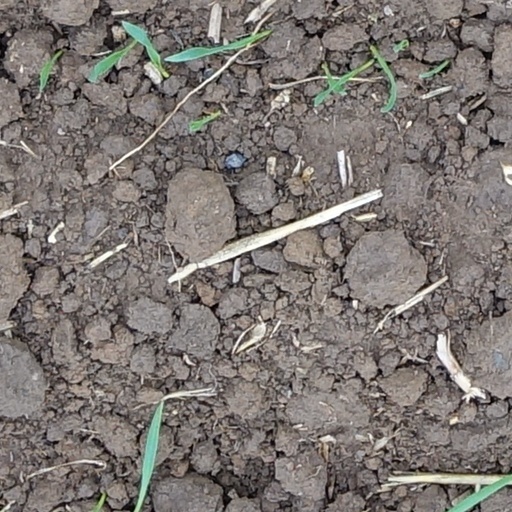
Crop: wheat